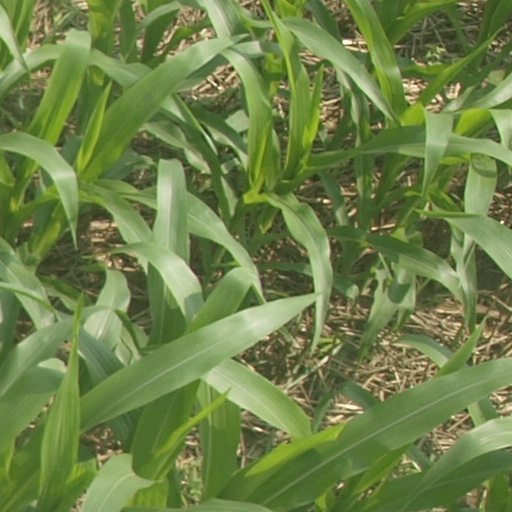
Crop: maize; corn